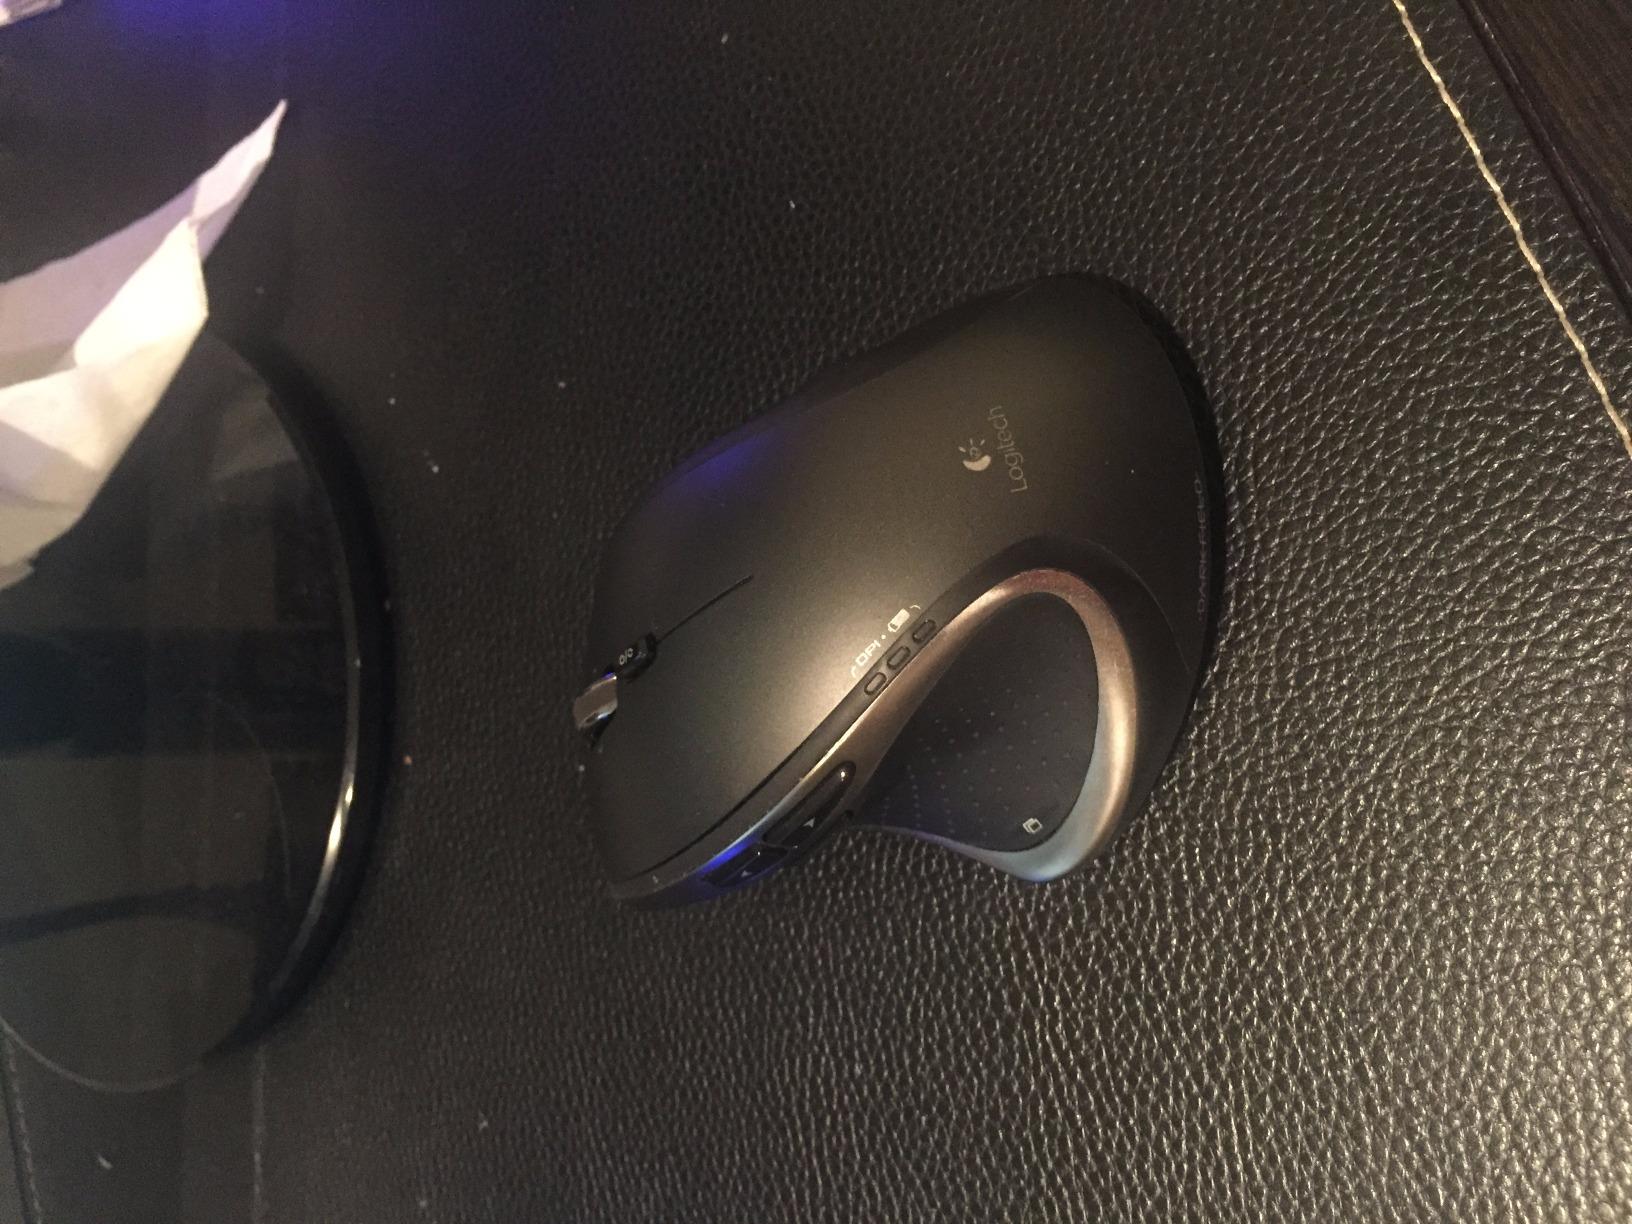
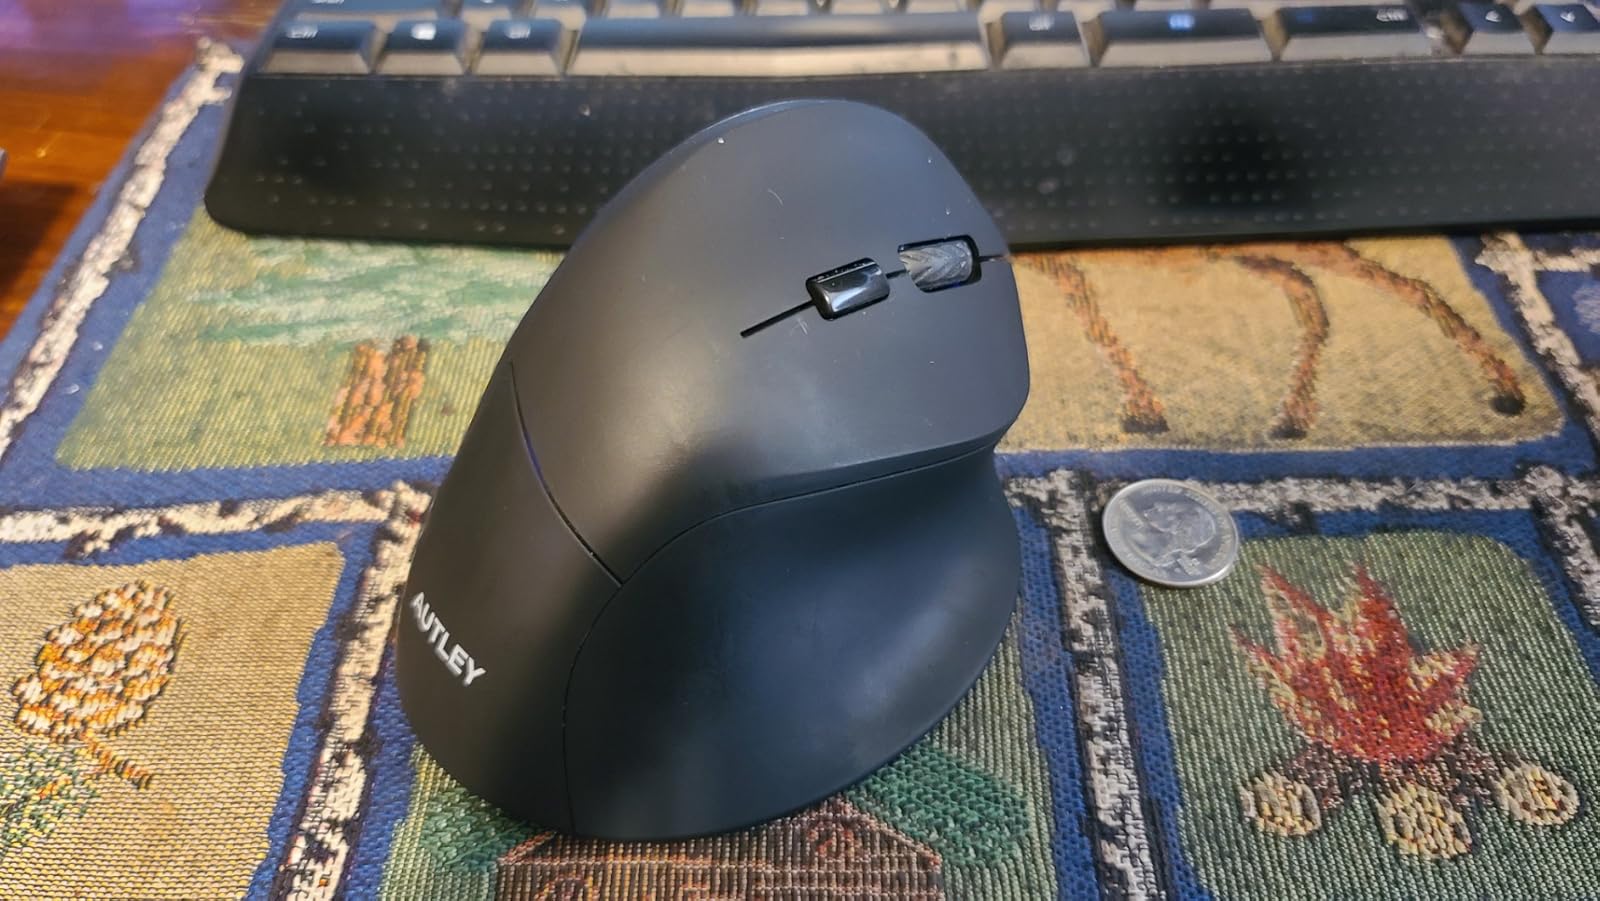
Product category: mouse
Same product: no